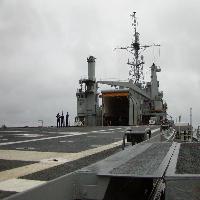
Weather: cloudy or overcast